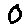
Label: 0